Final Destination 2

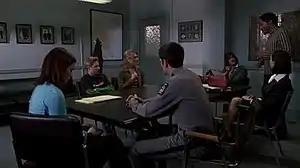
The film's main cast: (from left to right) A. J. Cook as Kimberly Corman, James Kirk as Tim Carpenter, Lynda Boyd as Nora Carpenter, Michael Landes as Thomas Burke, Jonathan Cherry as Rory Peters, Terrence C. Carson as Eugene Dix, and Keegan Connor Tracy as Kat Jennings. Absent from the cast shot are Ali Larter as Clear Rivers and David Paetkau as Evan Lewis.

One of the prior film's main characters, Alex Browning (Devon Sawa), was killed off-screen in the film. Rumors indicated that Sawa had a contract dispute with New Line concerning the deduction of his salary; however, Perry resolved the issue with the statement that "it had everything to do with narrative, and nothing to do with money or Devon's unwillingness to come back". Despite this, New Line reinstated Ali Larter to reprise her character as Clear Rivers. "When New Line asked me to come back, I thought it was great. They showed me the script and let me have some input, and it was really terrific", Larter revealed. Larter indicated that Clear "[has] gotten to a hardened place and tucked herself inside because she has felt so much pain in her life. By having herself committed to a mental hospital, she has created a safehouse so that Death can't get her." Tony Todd also resumed his character as mortician William Bludworth. "It's the same character that we saw before that the audience loved", Ellis expressed.